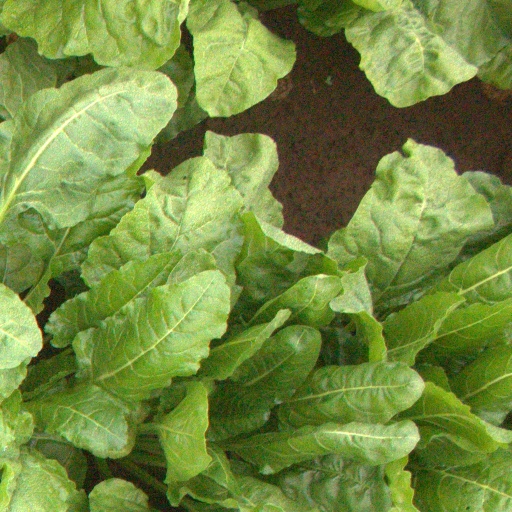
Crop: sugar beet